Statesmen (conspiracy theory)

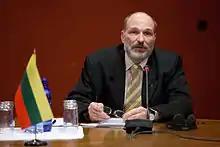
Pečeliūnas in 2011

On 4 December 2006, NSGK published their conclusion on the activities of the State Security Department. 33 active (in December 2006) and 4 former VSD officials, Seimas members Andrius Kubilius, Jurgis Razma, Antanas Valionis, former secretary of the Ministry of Foreign Affairs Albinas Januška, former Director General of VSD, ambassador to Spain Mečys Laurinkus, consul general in Grodno Daiva Mockuvienė, television journalist Joana Lapėnienė, Vytautas Pociūnas's wife Liudvika Pociūnienė and brother Algimantas Pociūnas, and signatory of the Act of March 11 Algirdas Endriukaitis testified before the committee.